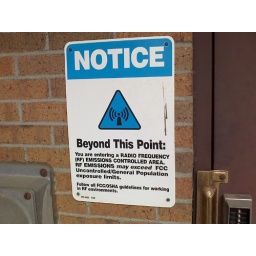
We have a Verizon Wireless cell tower attached to our building at work. This is the notice by the door.